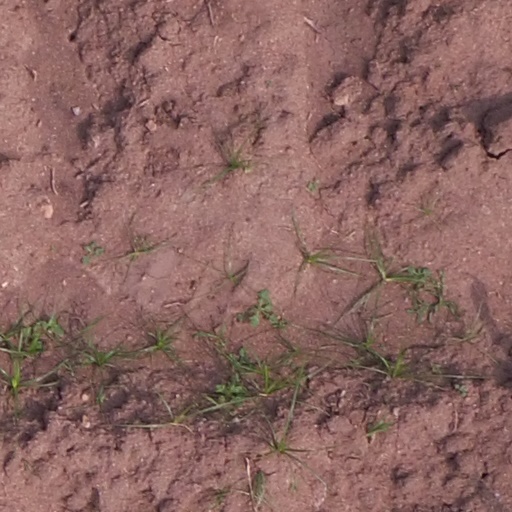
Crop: maize; corn